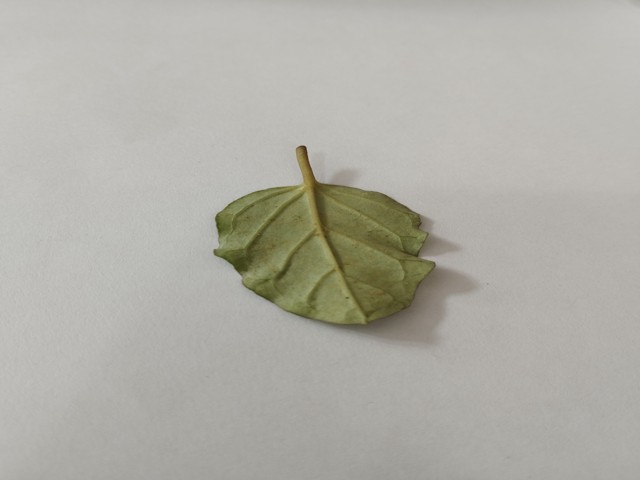
Plant: punarnava